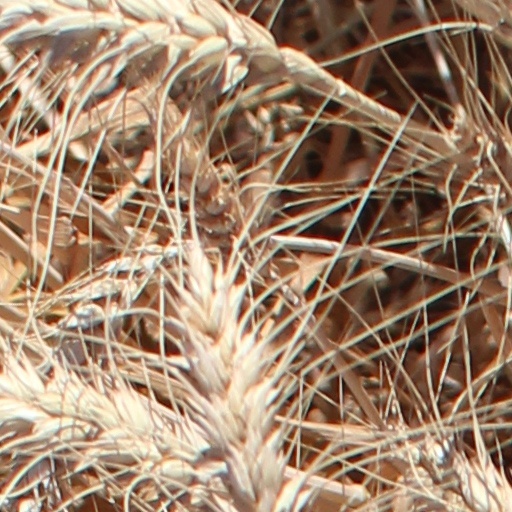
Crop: wheat